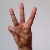
The image shows a hand gesture representing the letter 'W' in Indian Sign Language.